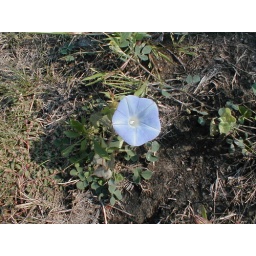
A lonely blue flower near the side of the road.